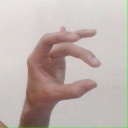
अक्षर: ओ